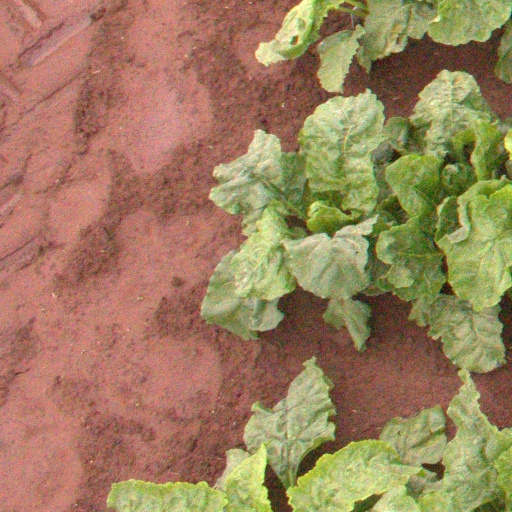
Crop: sugar beet